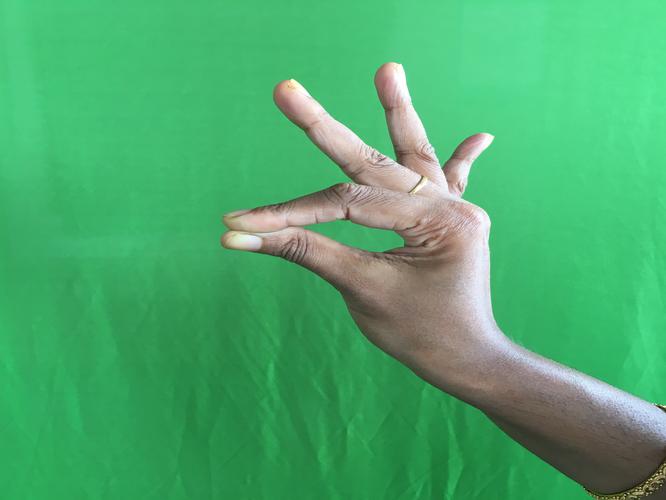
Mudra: Hamsasyam
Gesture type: single_hand